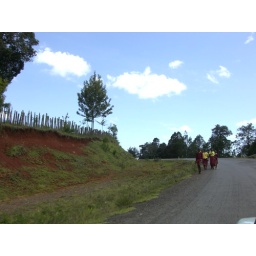
Children walking home from school dressed in their colorful school uniforms